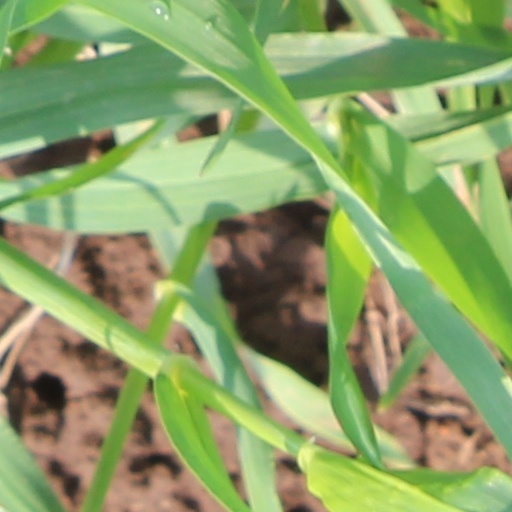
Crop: wheat